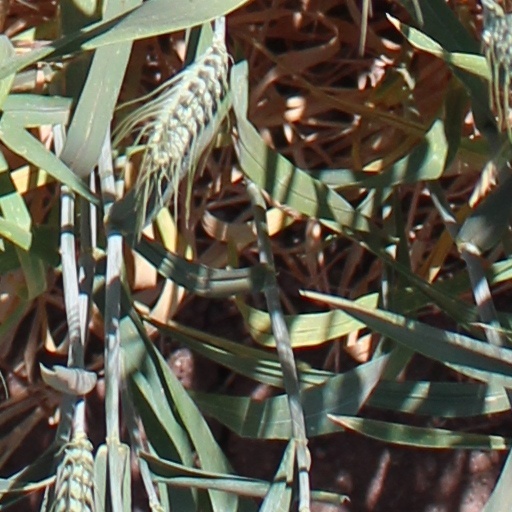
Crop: wheat